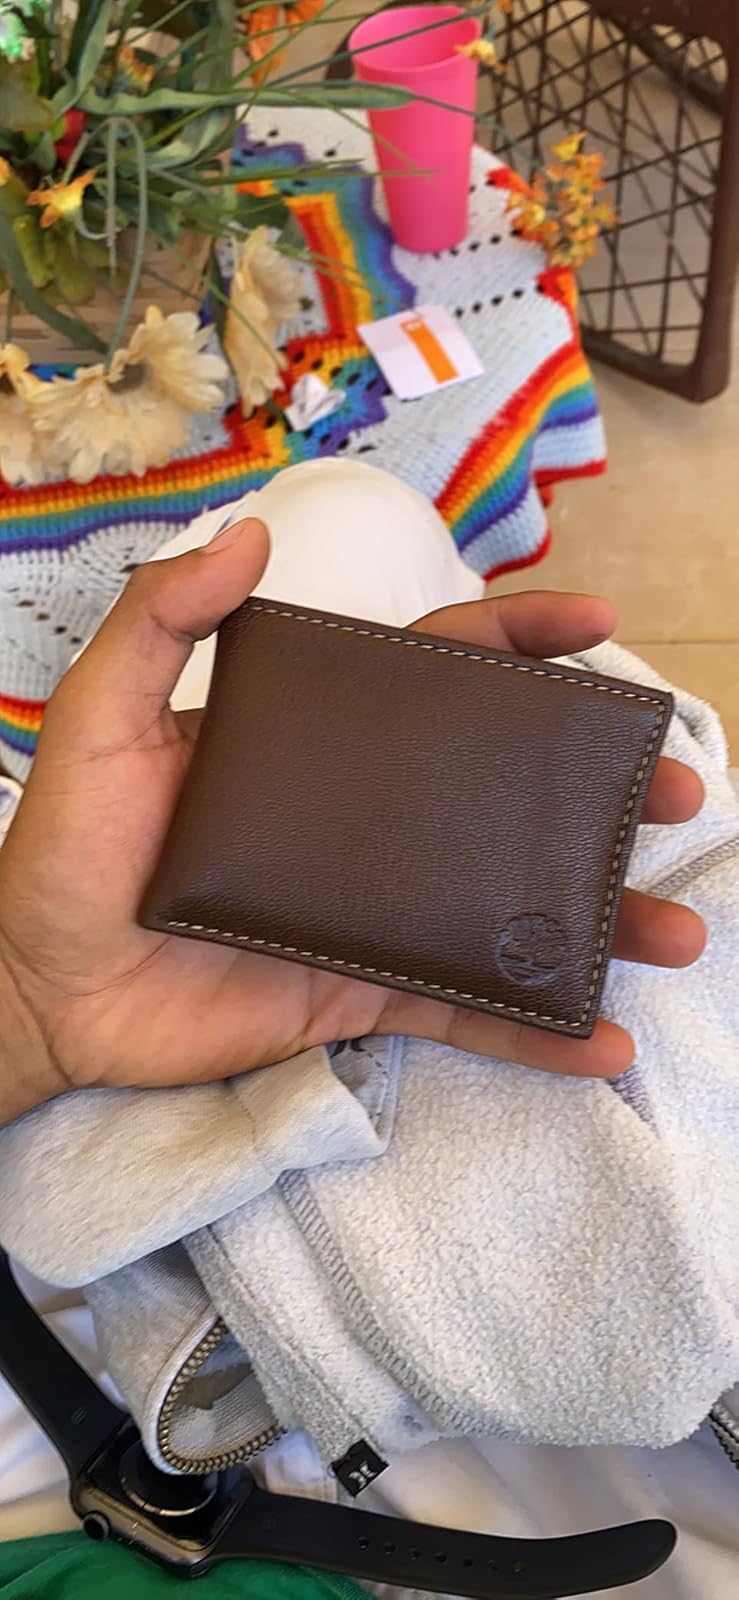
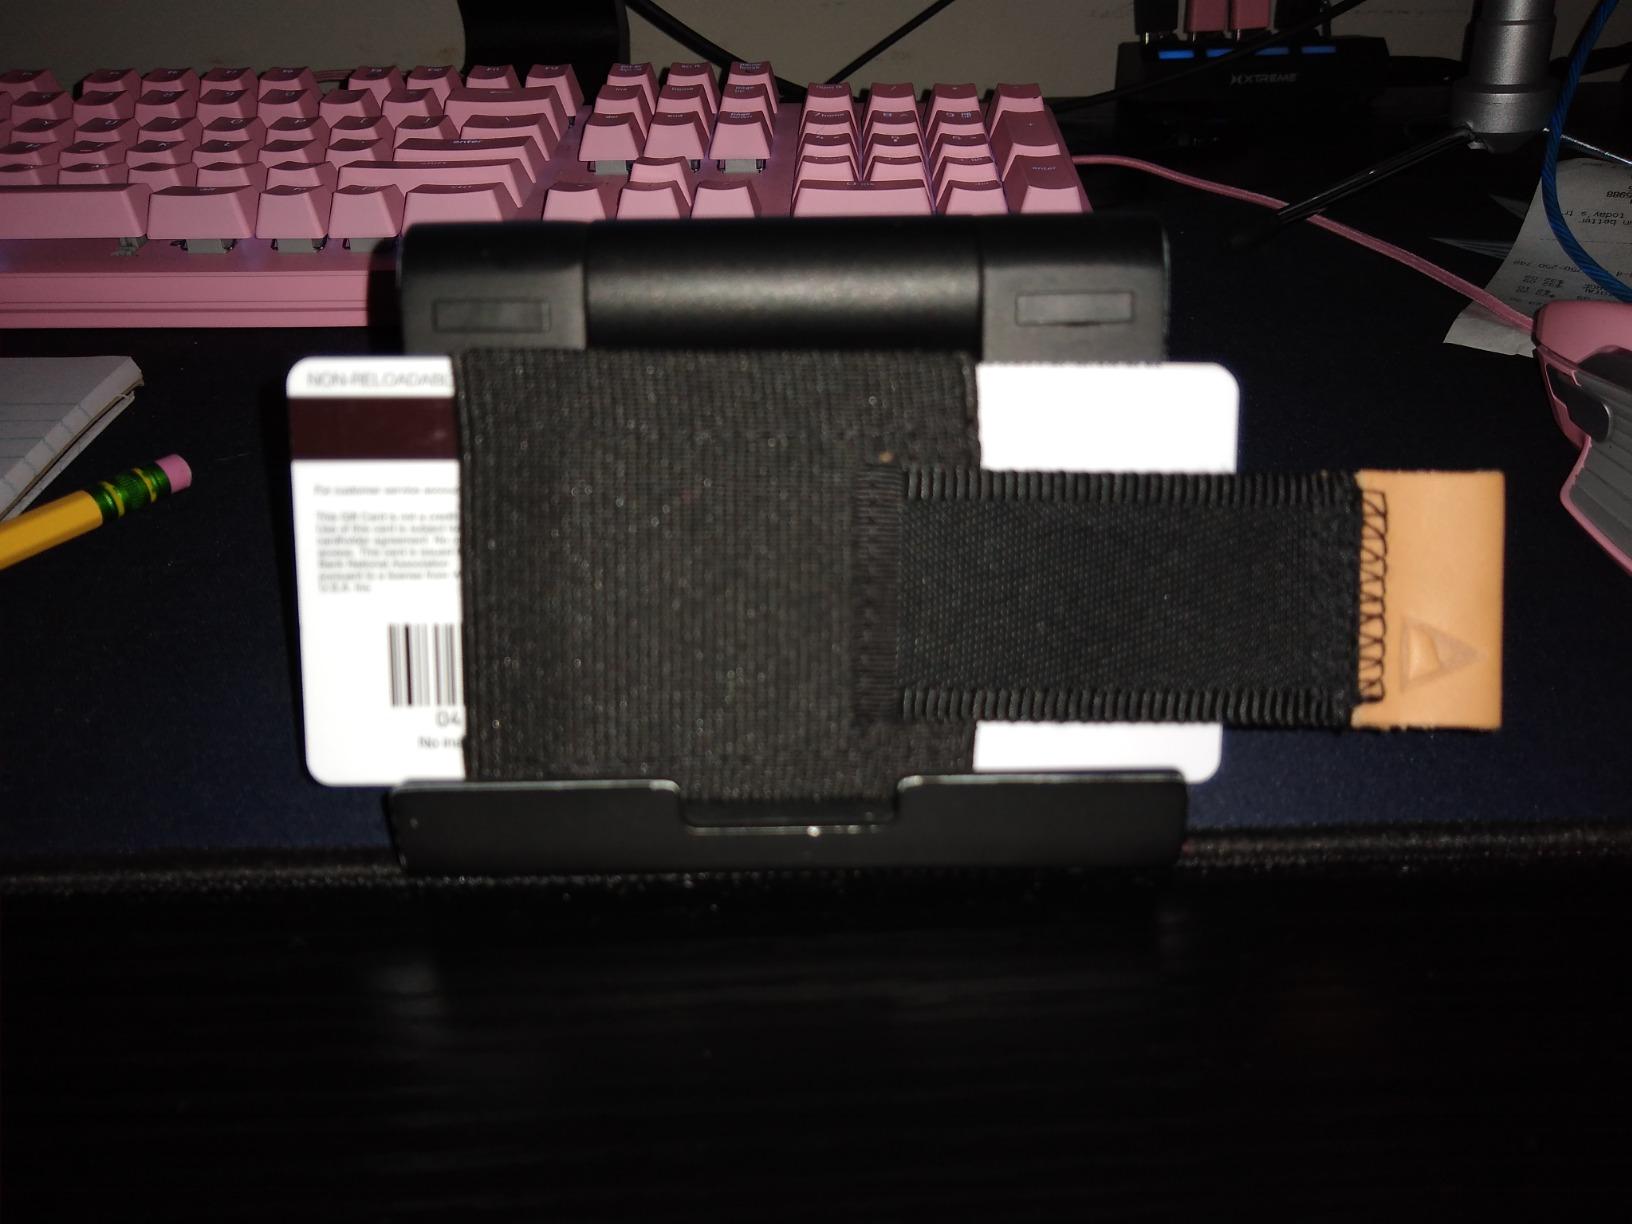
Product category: accessories_wallet
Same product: no